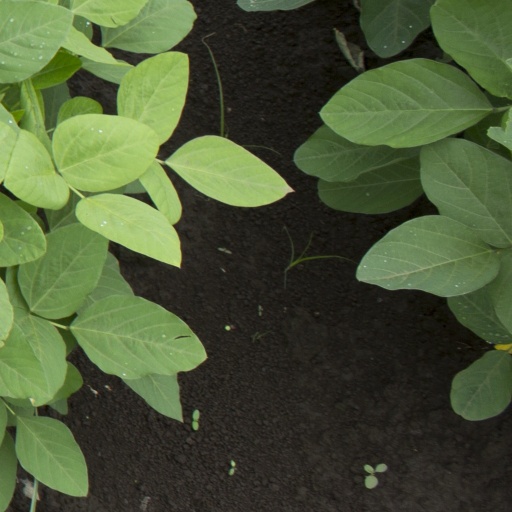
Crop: soybean